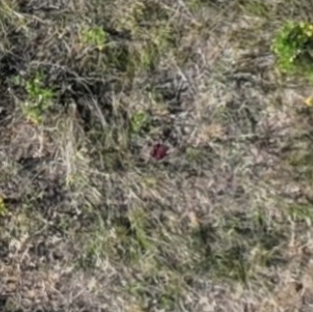
Month: july
Dye color: red
Dye concentration: high